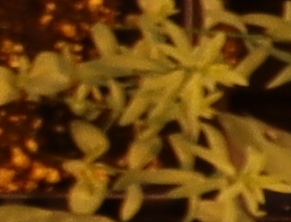
Label: Flax